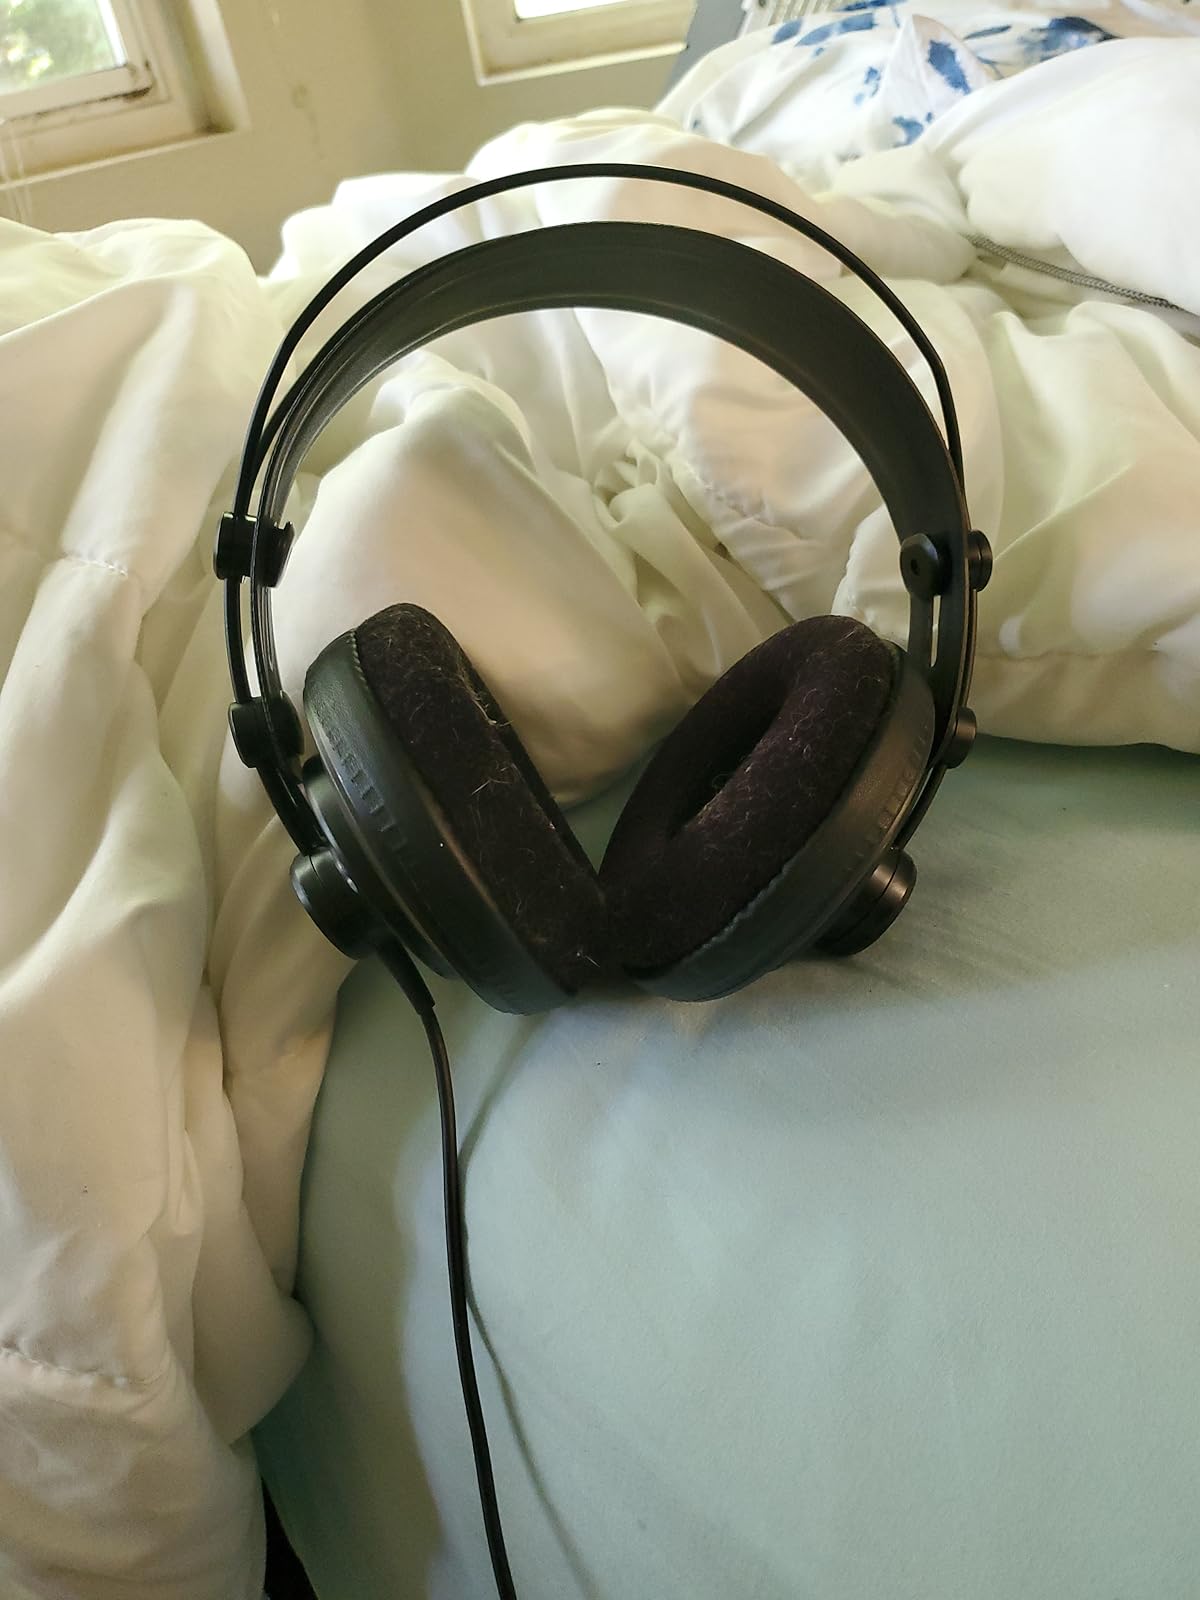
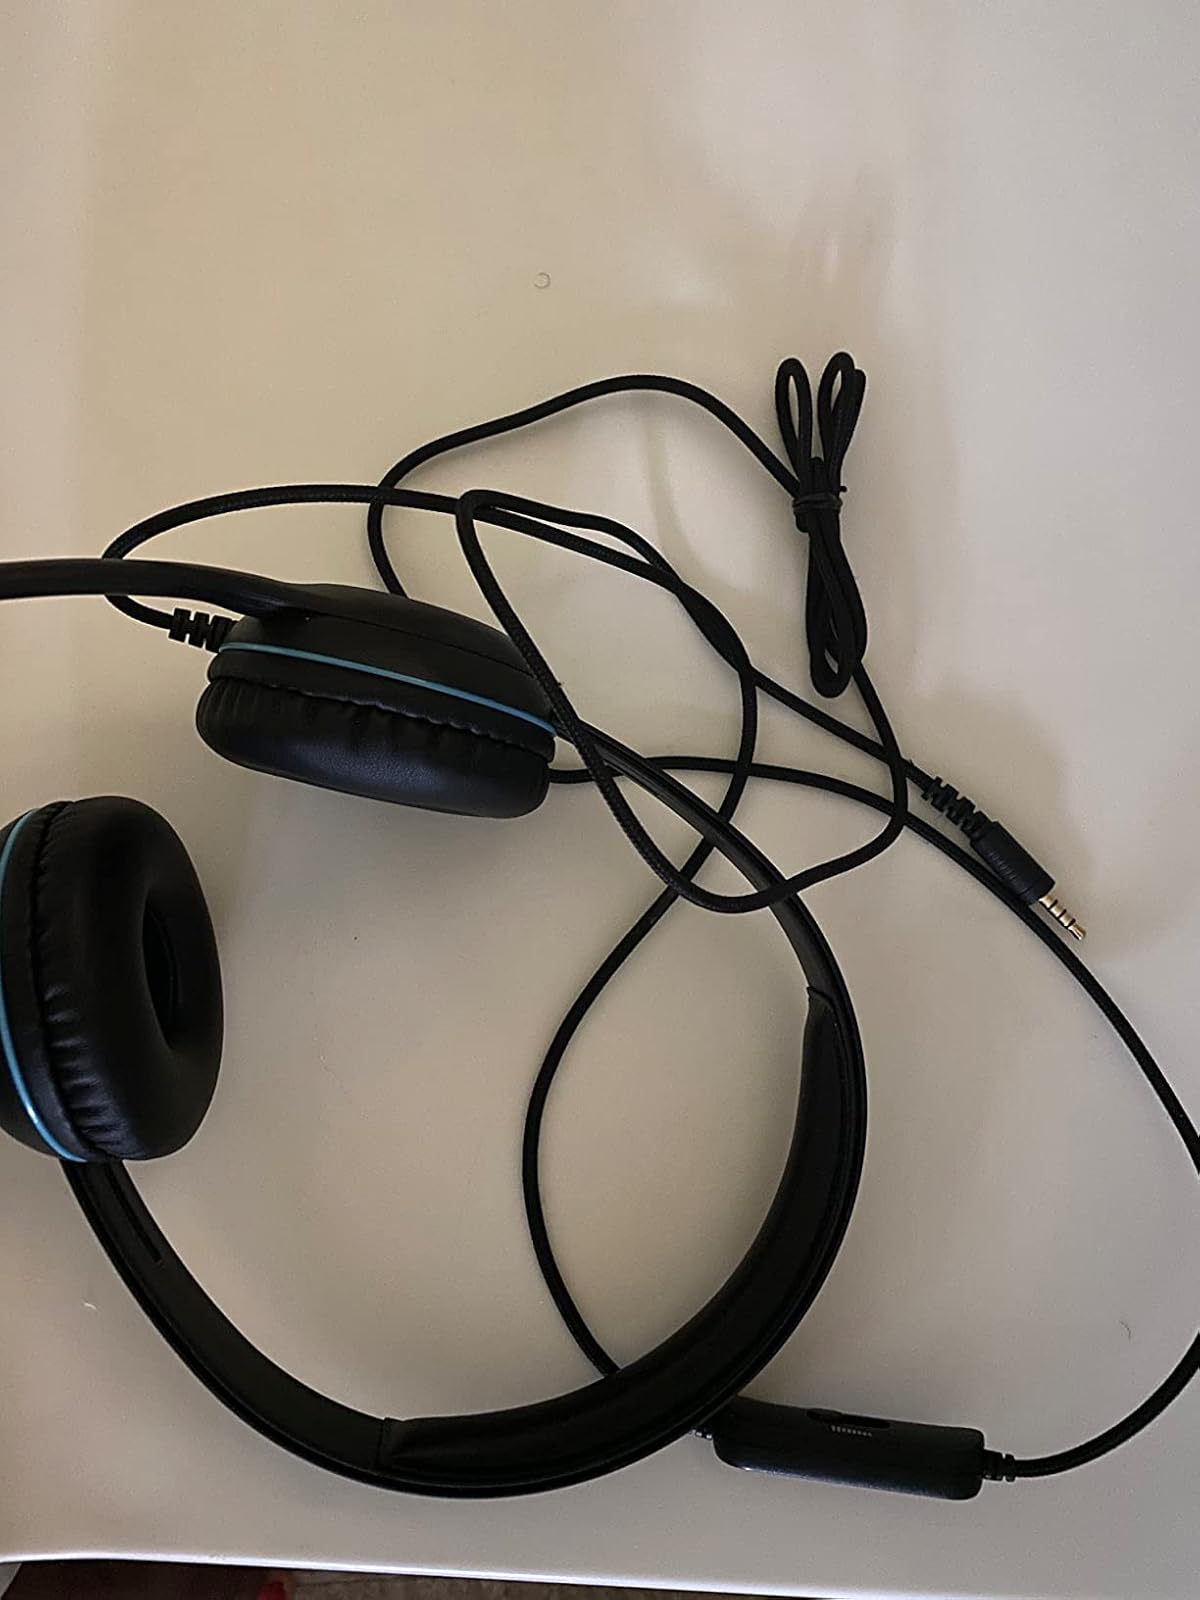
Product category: headphones
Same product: no